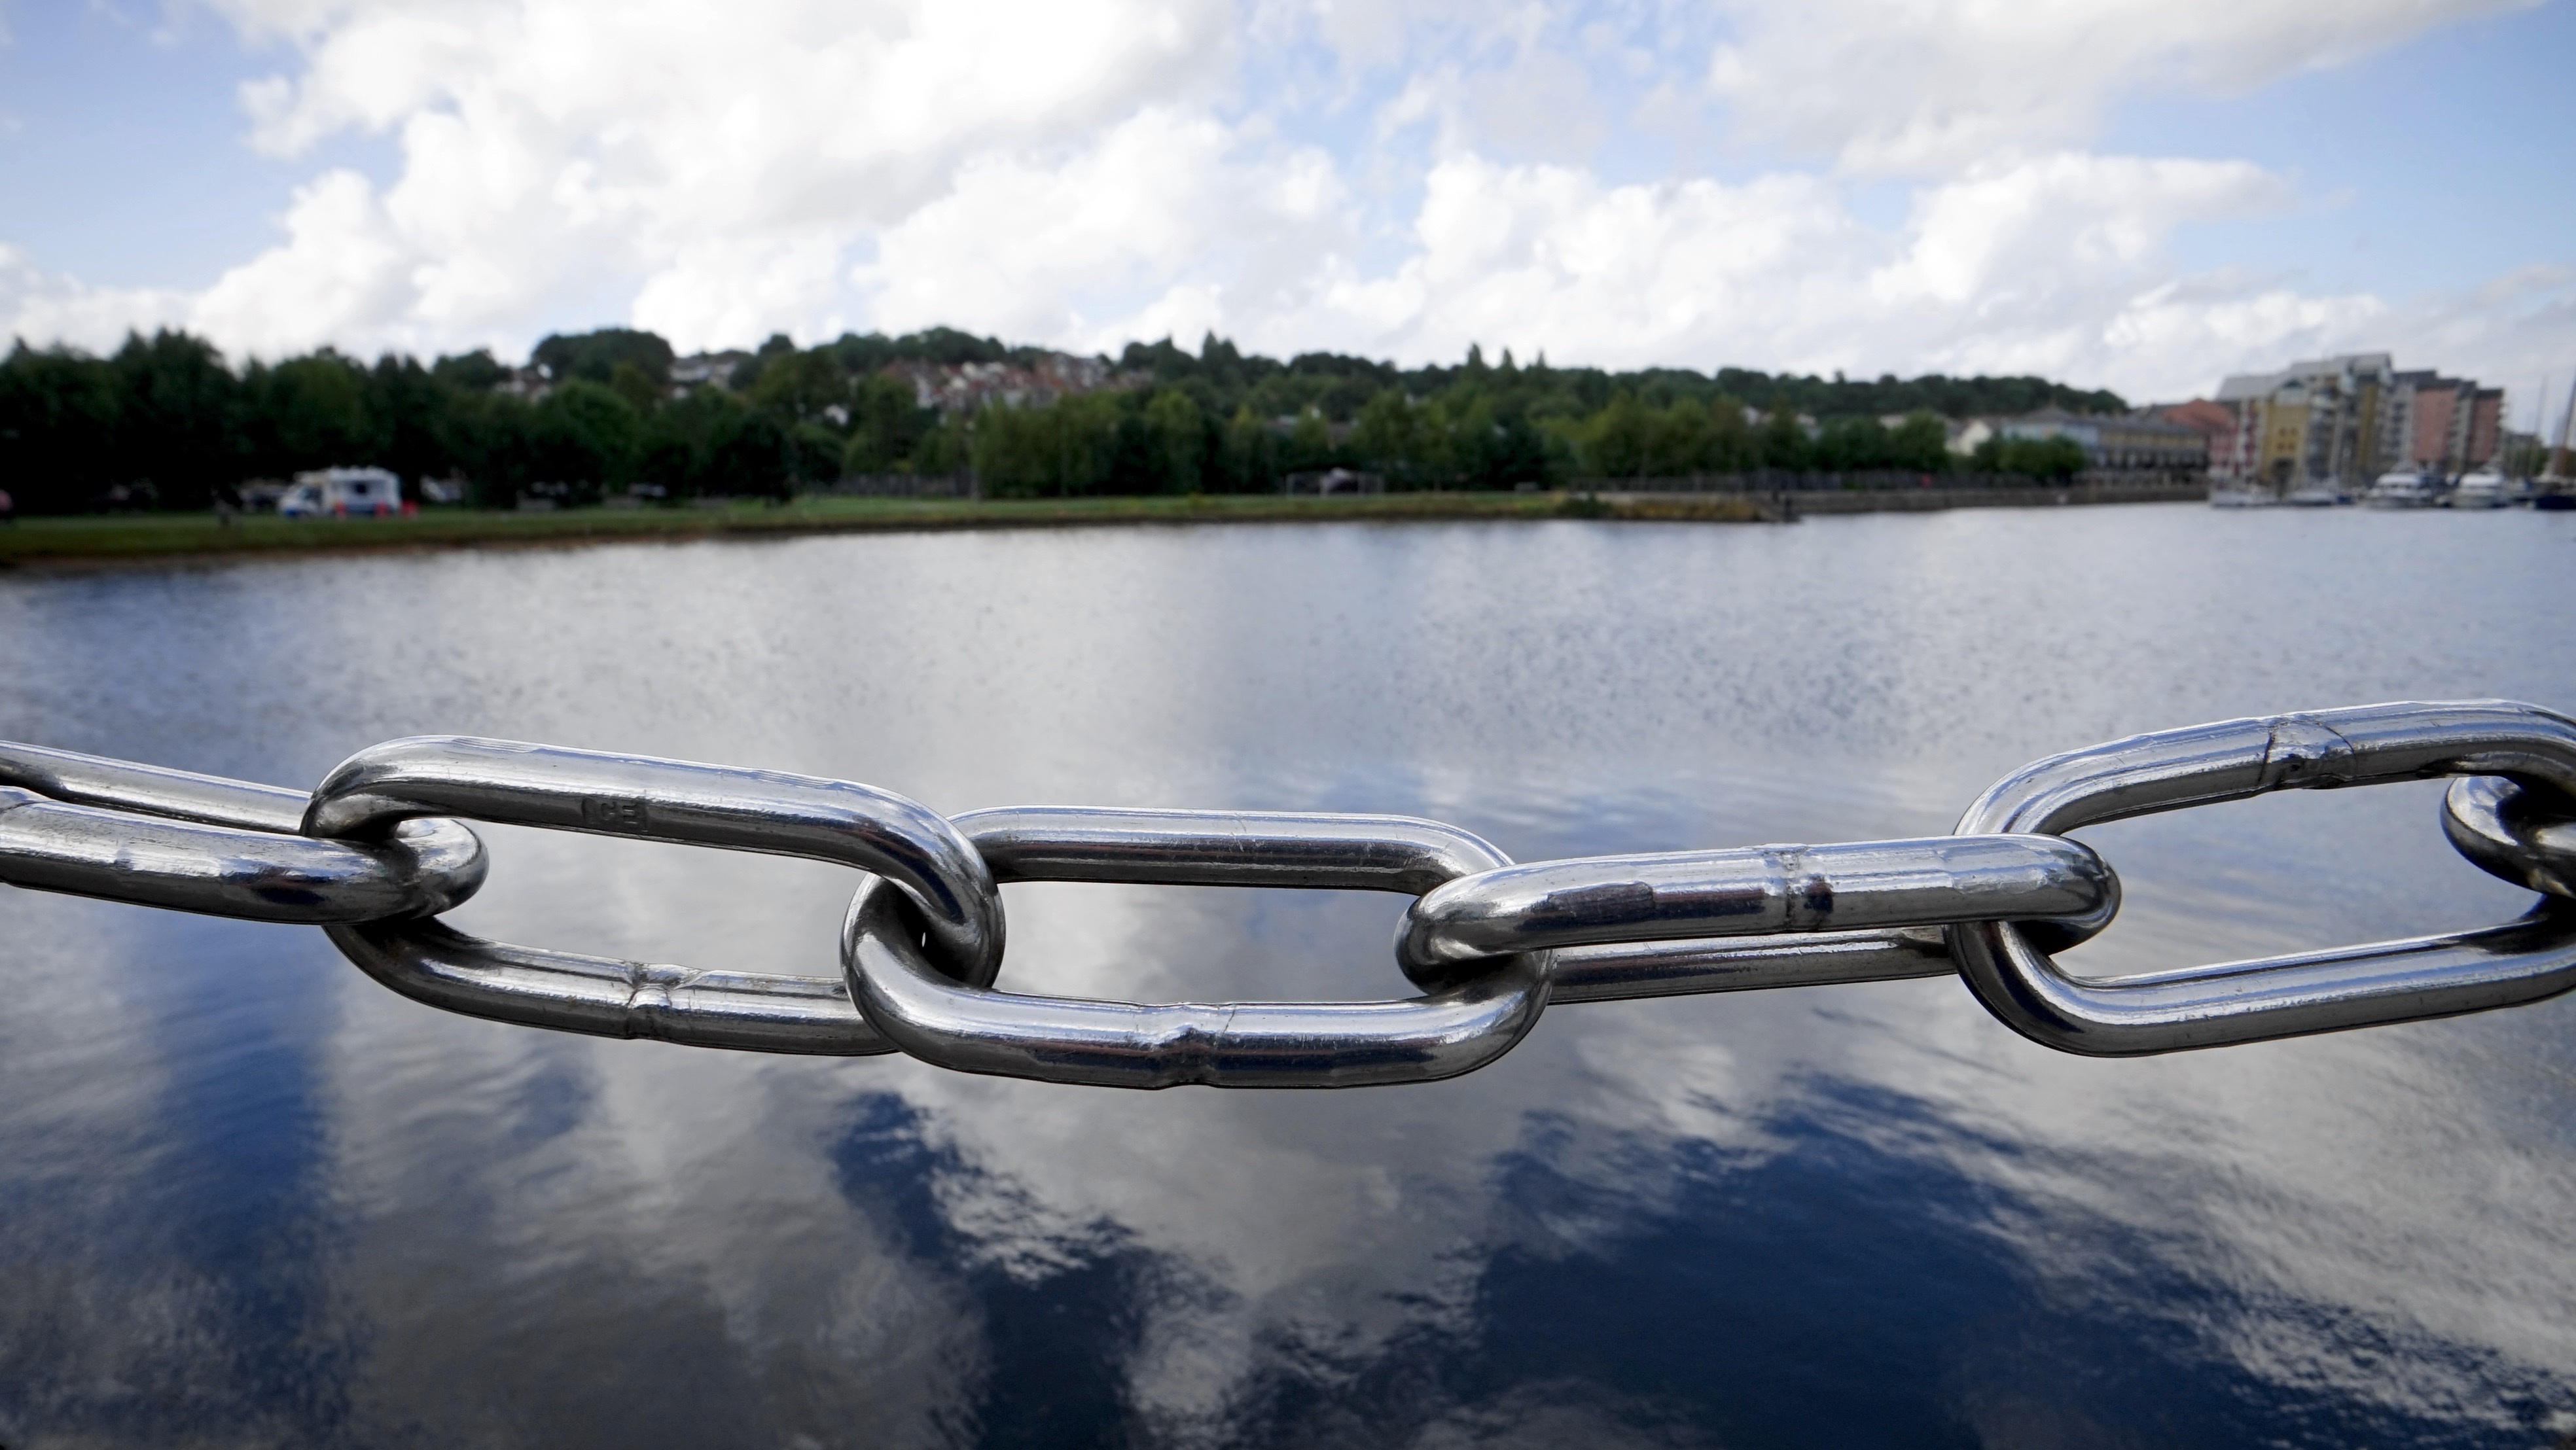
water, boat, car, chain, lake, reflection, vehicle, scenic, natural, scenery, link, bumper, outdoors, automotive exterior, luxury vehicle